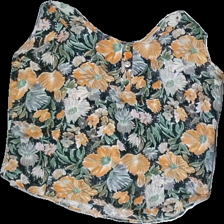
View: front
Type: Top
Category: Ladies
Brand: Missing
Colors: Orange, Green, Black, Multicolor
Material: 100% Polyester
Pattern: Floral print
Cut: Regular
Trend: 90s
Price range: 100-150
Recommended usage: Reuse
Description: Floral patterned top with detailed seams and buttons